Bendle

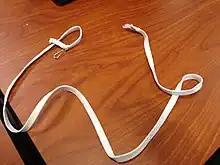
A Bendle serves the same purpose as a gartel does for Unmarried men in Hasidic Communities.

The Bendle or Bendel (from German-dialect 'Bändel' = high-German 'Bändchen' = diminutive of 'Band' = ribbon) is a belt primarily used to fulfill the Jewish commandment of separating the mind and the heart. It is primarily used by unmarried Chabad Chasidim during prayer. The Bendle is also worn shortly before prayer just as a gartel is, the only exception is that the bendle is used by non-married Chabad Haredi Jews during prayer. It does fulfill all the requirements of its cousin "the gartel" but, unlike the gartel which is worn on the outside of the bekishe or coat, the bendle is worn on the inside on top of the tallis kattan on the waist such as Chabad-Lubavitch. This is only for Chabad Hasidim and not all Chabadniks wear a bendle just preferring a standard belt. Most non-Chabad Hasidic, non-Hasidic Haredi and Orthodox Jews don a Gartel before prayer, whether married or unmarried. (depends on accepted custom of the group).